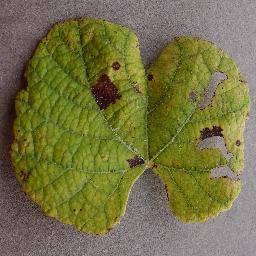
Label: Grape___Leaf_blight_(Isariopsis_Leaf_Spot)